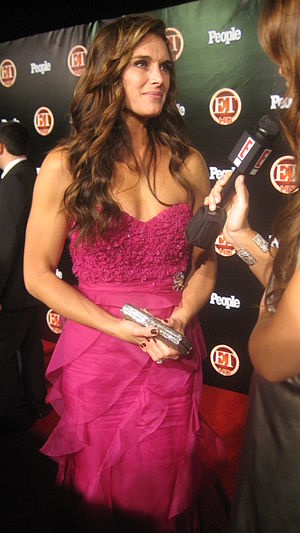
Brooke Shields
Brooke Shields, 2008
Brooke Shields er en amerikansk skuespillerinde. Hun blev kendt i 1980 for sin rolle i filmen Den blå lagune. Hun har også medvirket i Hannah Montana, hvor hun spiller Mileys mor.